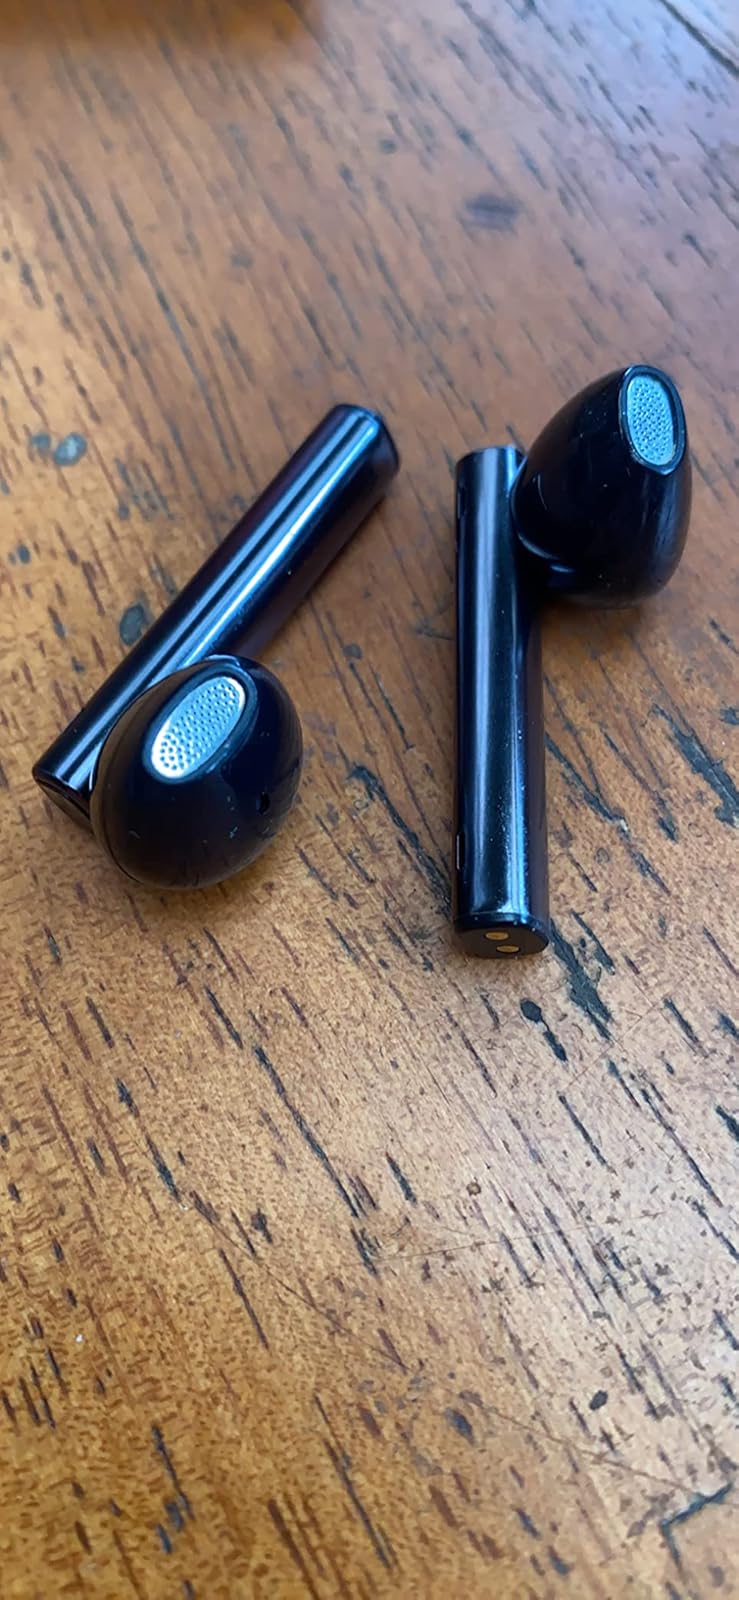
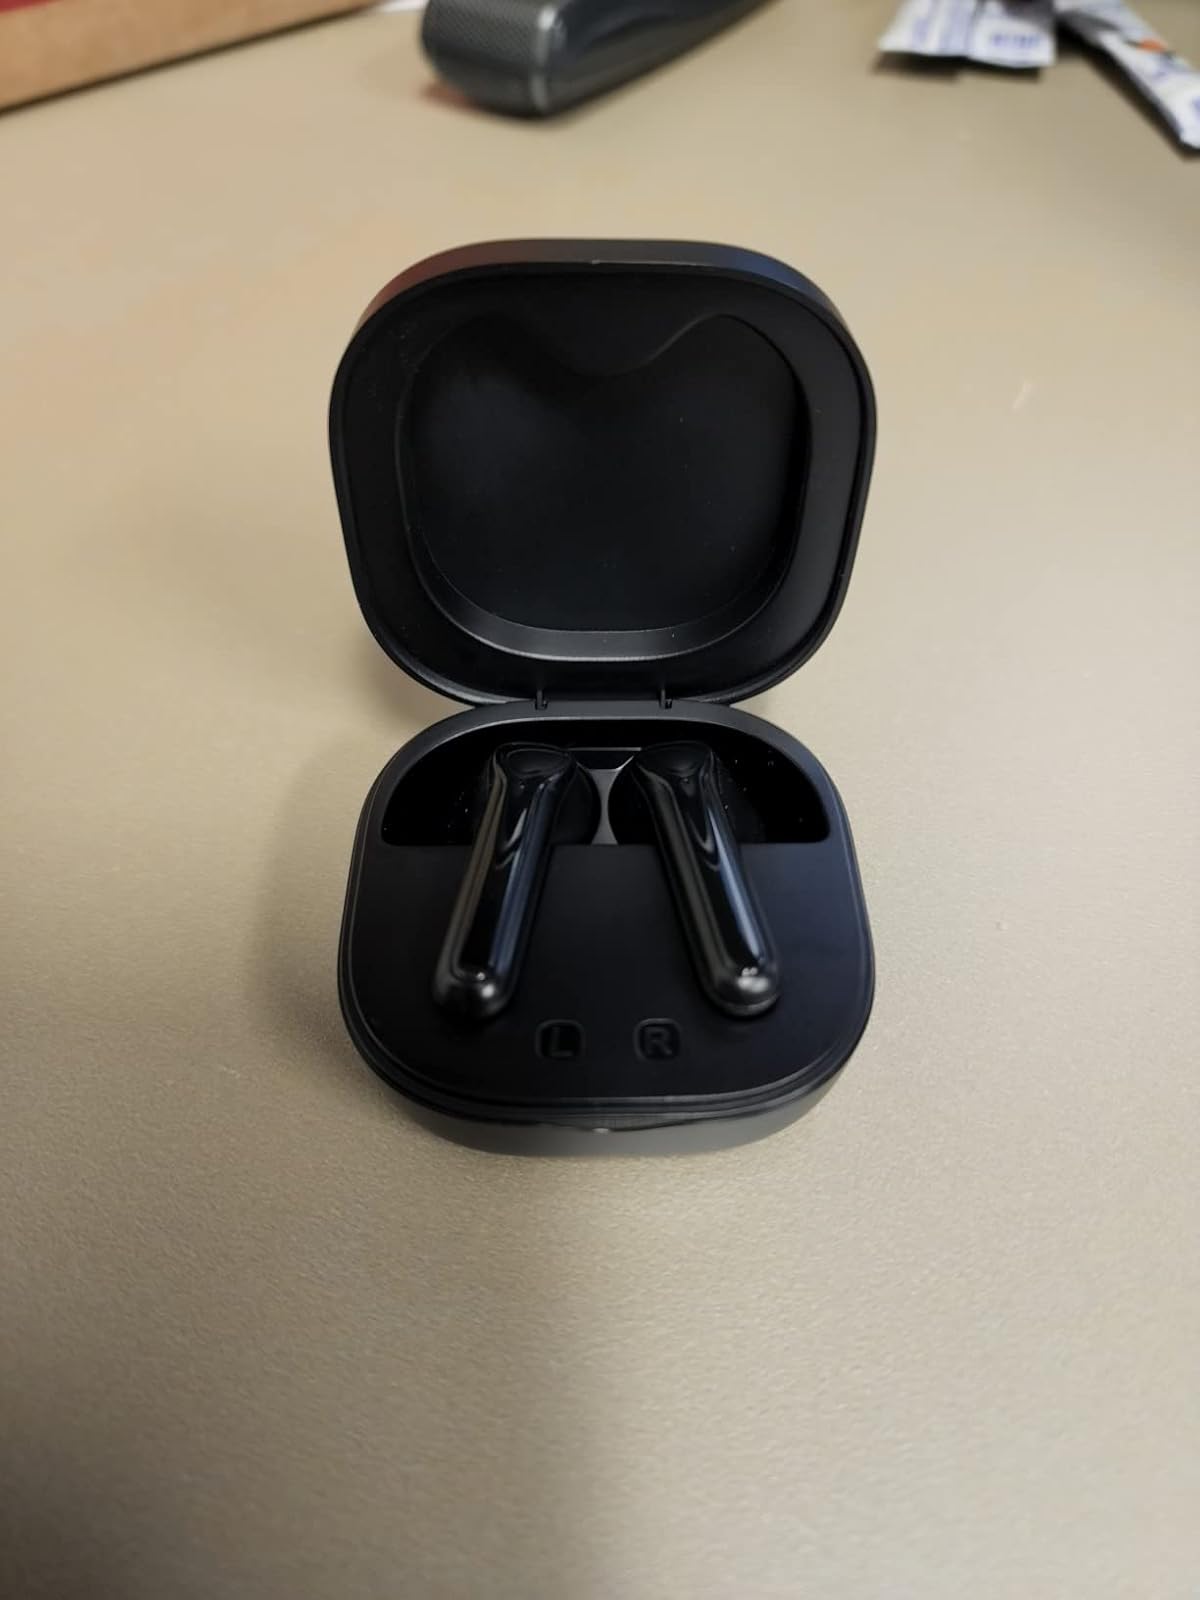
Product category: earbuds
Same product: no